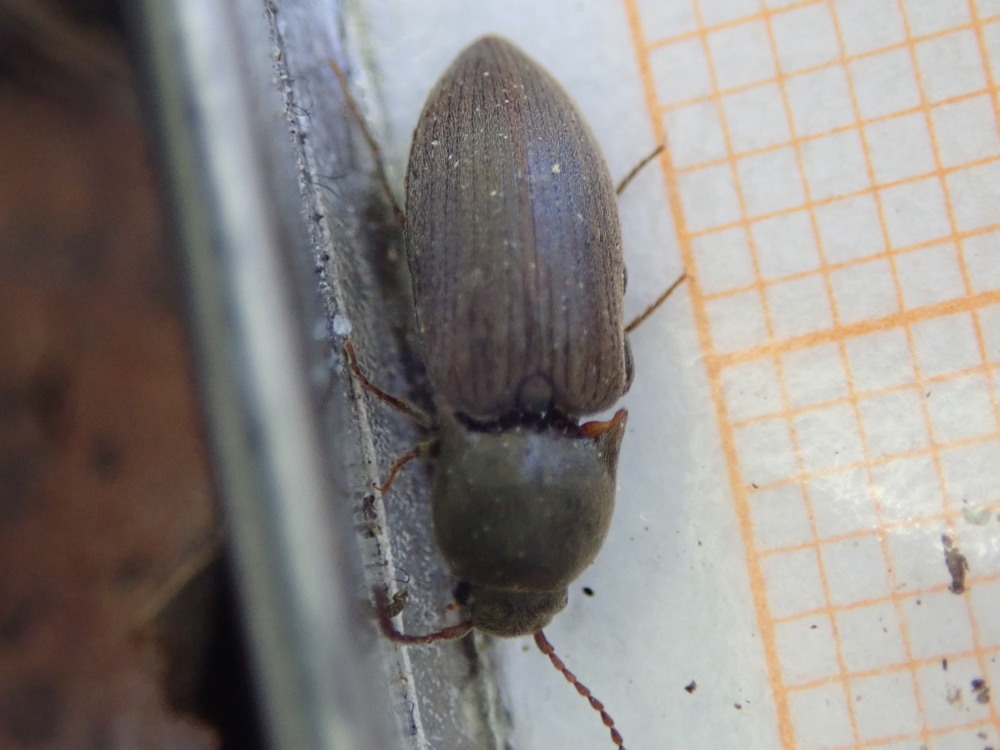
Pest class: clickbeetles_wireworms